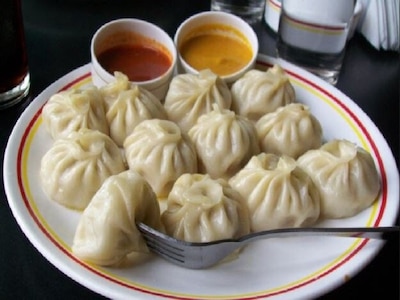
Dish: momos